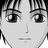
Emotion: neutral